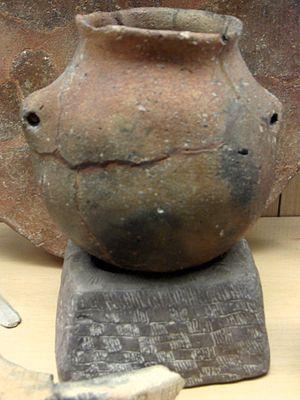
Le musée des antiquités nationales, créé en 1867 et devenu musée d'Archéologie nationale et domaine national de Saint-Germain-en-Laye en 2009, est un musée consacré à l'archéologie de la France. Il présente une riche collection d'archéologie comparée des cinq continents. Il est installé dans le château de Saint-Germain-en-Laye, restauré par Eugène Millet, élève d'Eugène Viollet-le-Duc, pour accueillir les salles d'exposition du musée.